Bangka Belitung Islands

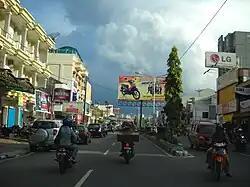
Pangkalpinang, the capital city as well as the largest city in the province.

When formed in December 2000, Kepulauan Bangka Belitung was composed of just two regencies (Bangka Regency and Belitung Regency) together with one independent city (Pangkalpinang). On 25 February 2003 three parts of Bangka Regency were split off to form the separate regencies of Bangka Rarat, Bangka Selatan and Bangka Tengah, while the eastern half of Belitung Regency was split off to form a new Beliting Timur regency. These are all listed below with their areas and their populations according to the 2010 Census and the 2020 Census, together with the official estimates as of mid 2023 (rounded to the nearest 100 persons).